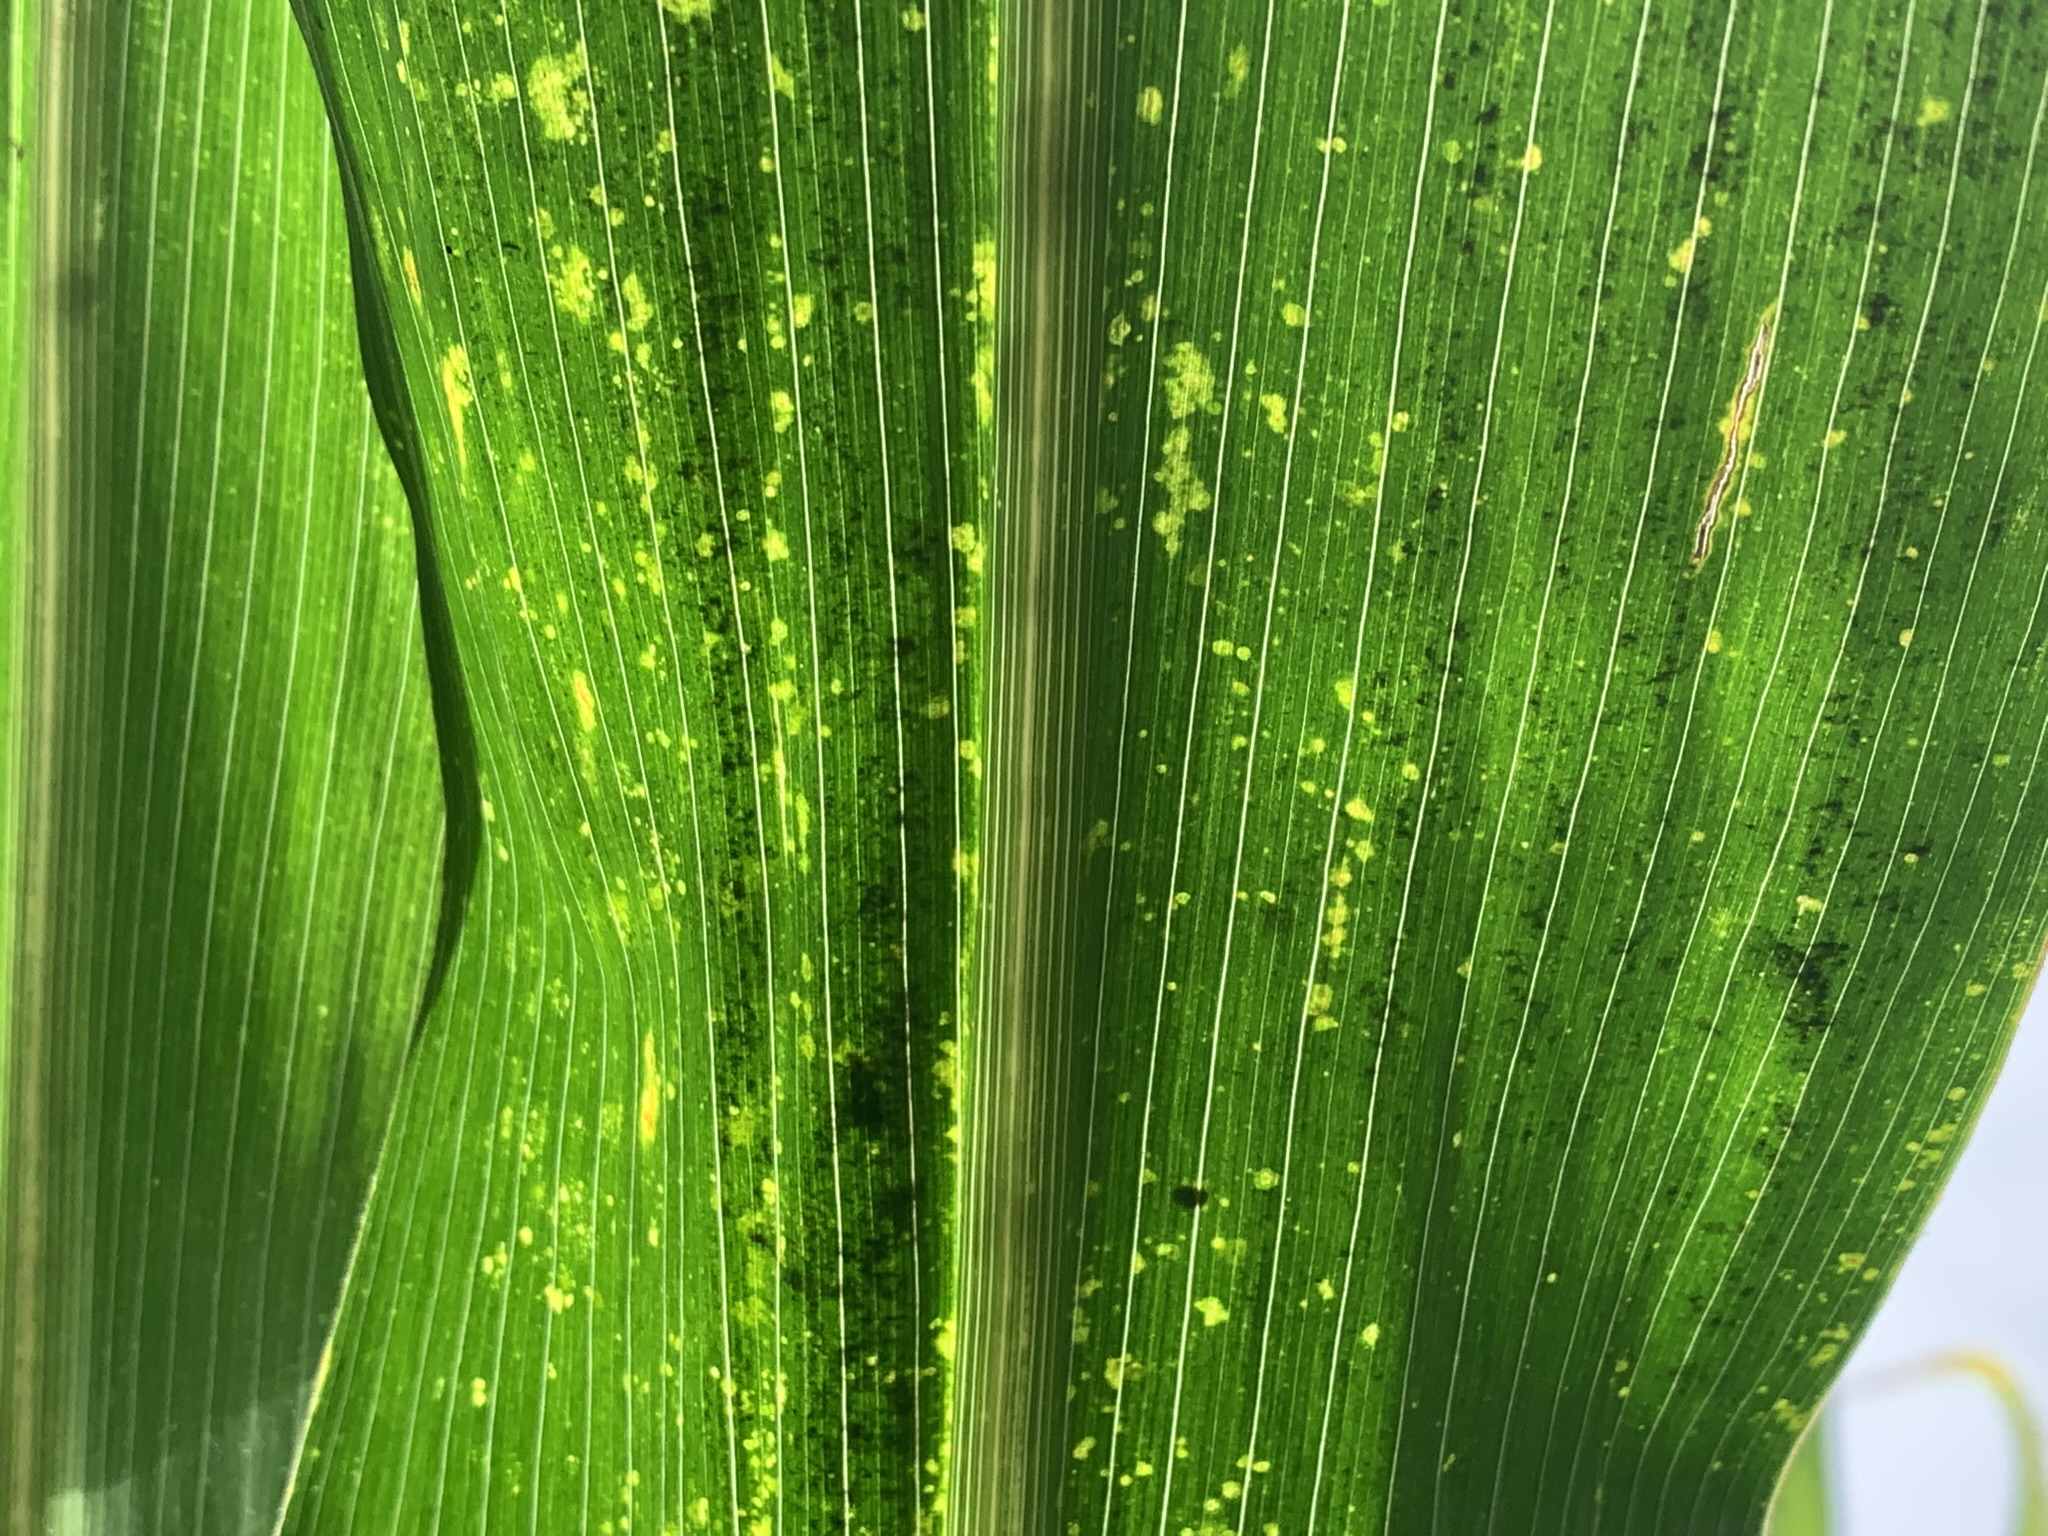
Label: MLN